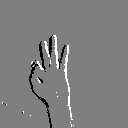
ASL letter: f